Erich von Falkenhayn

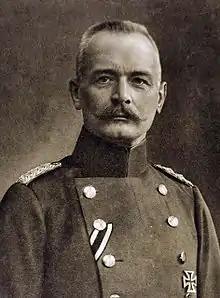
Falkenhayn,

Erich Georg Sebastian Anton von Falkenhayn (11 September 1861 – 8 April 1922) was a German general and Ottoman Field Marshal who served as Prussian Minister of War and Chief of the German General Staff during the First World War. Falkenhayn replaced General Helmuth von Moltke the Younger in September 1914 after his invasion of France was stopped at the First Battle of the Marne and was in turn removed on 29 August 1916 after the failure of his offensive strategy in the west at the Battle of Verdun, the opening of the Battle of the Somme, the Brusilov Offensive and the Romanian entry into the war. Having planned to win the war before 1917, the German army was reduced to hanging on.